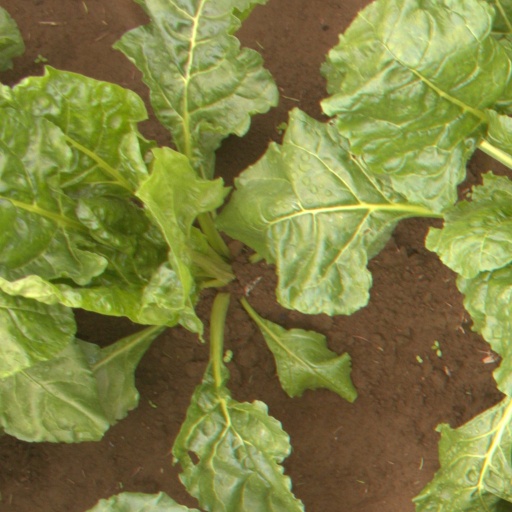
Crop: sugar beet